2013 Skate America

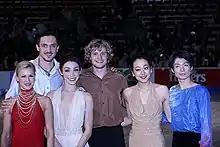

The 2013 Hilton HHonors Skate America was the first event of six in the 2013–14 ISU Grand Prix of Figure Skating, a senior-level international invitational competition series. It was held at the Joe Louis Arena in Detroit, Michigan on October 17–20. Medals were awarded in the disciplines of men's singles, ladies' singles, pair skating, and ice dancing. Skaters earned points toward qualifying for the 2013–14 Grand Prix Final.